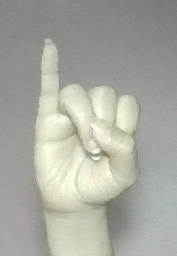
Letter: meem